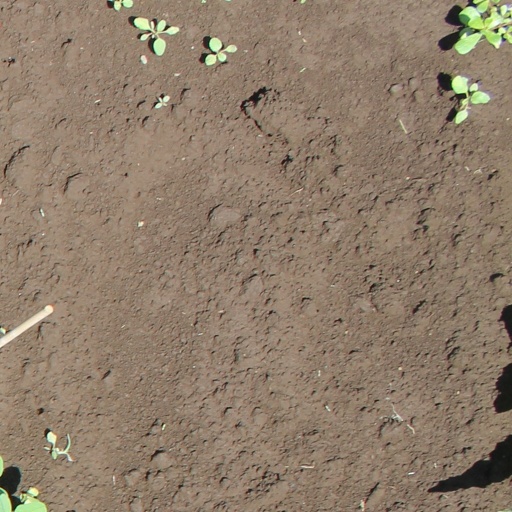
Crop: soybean